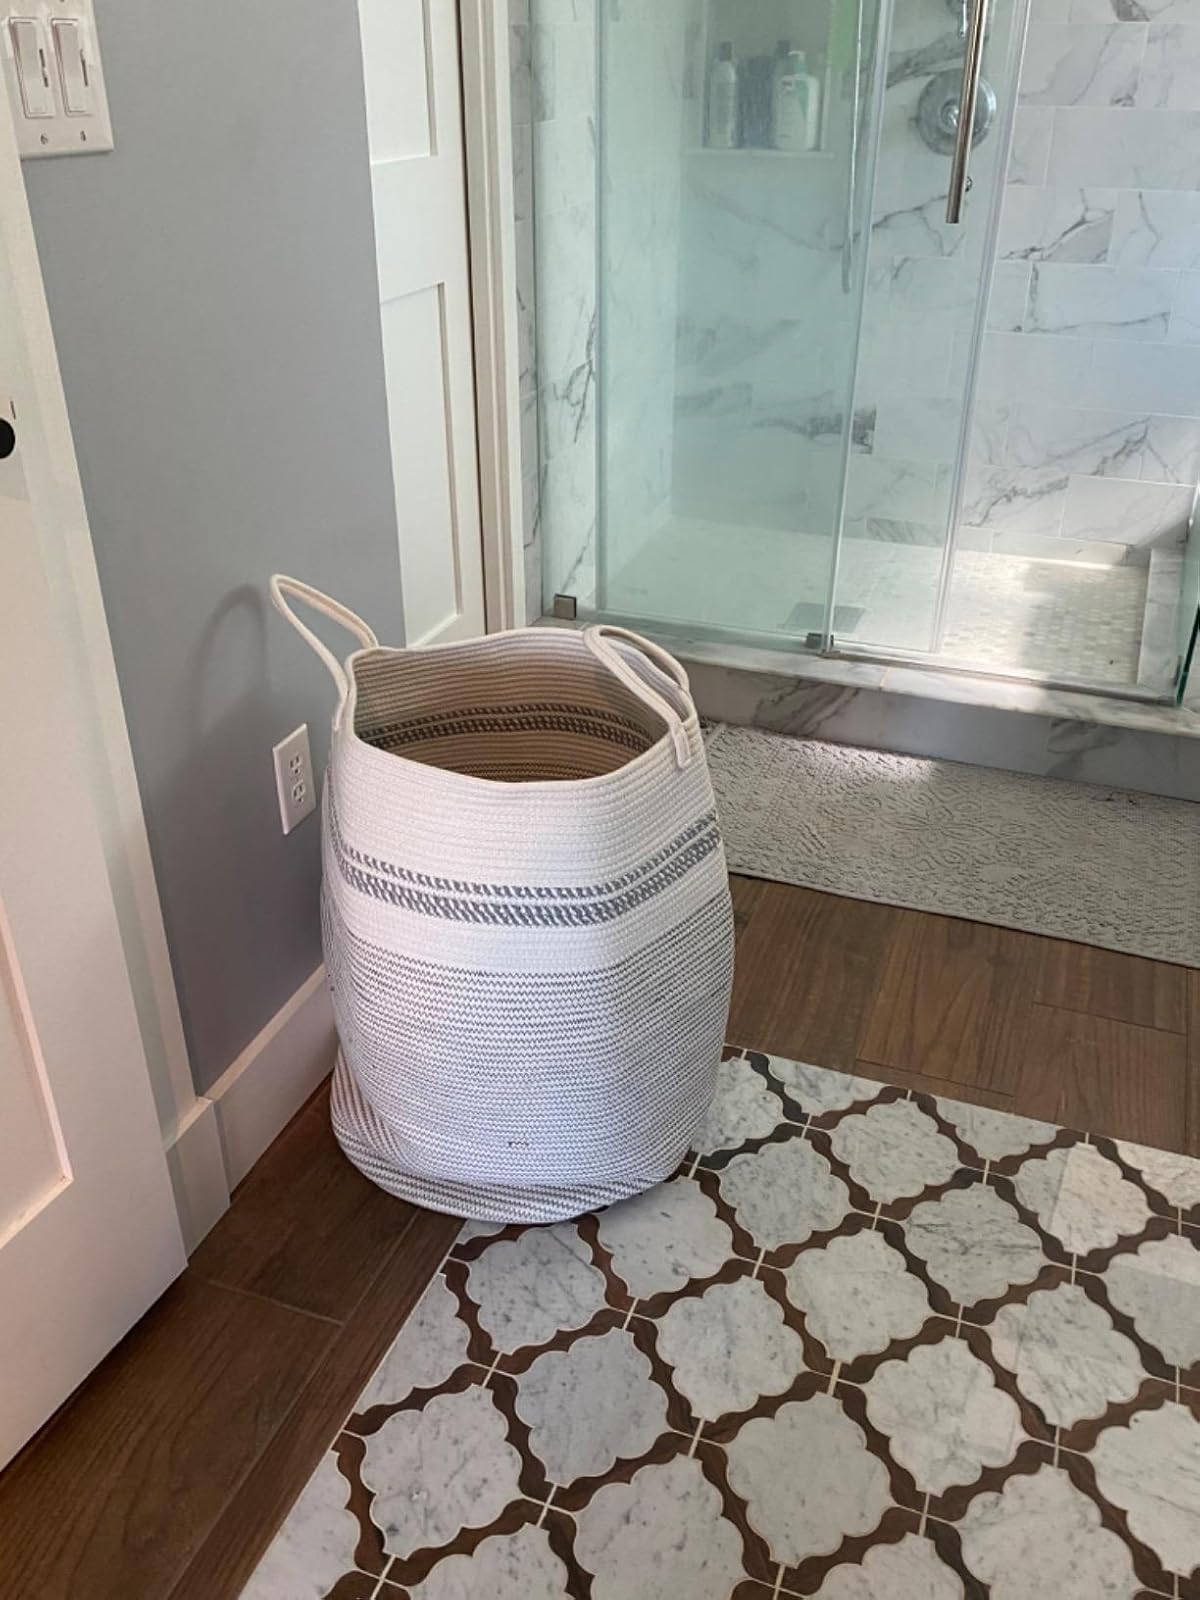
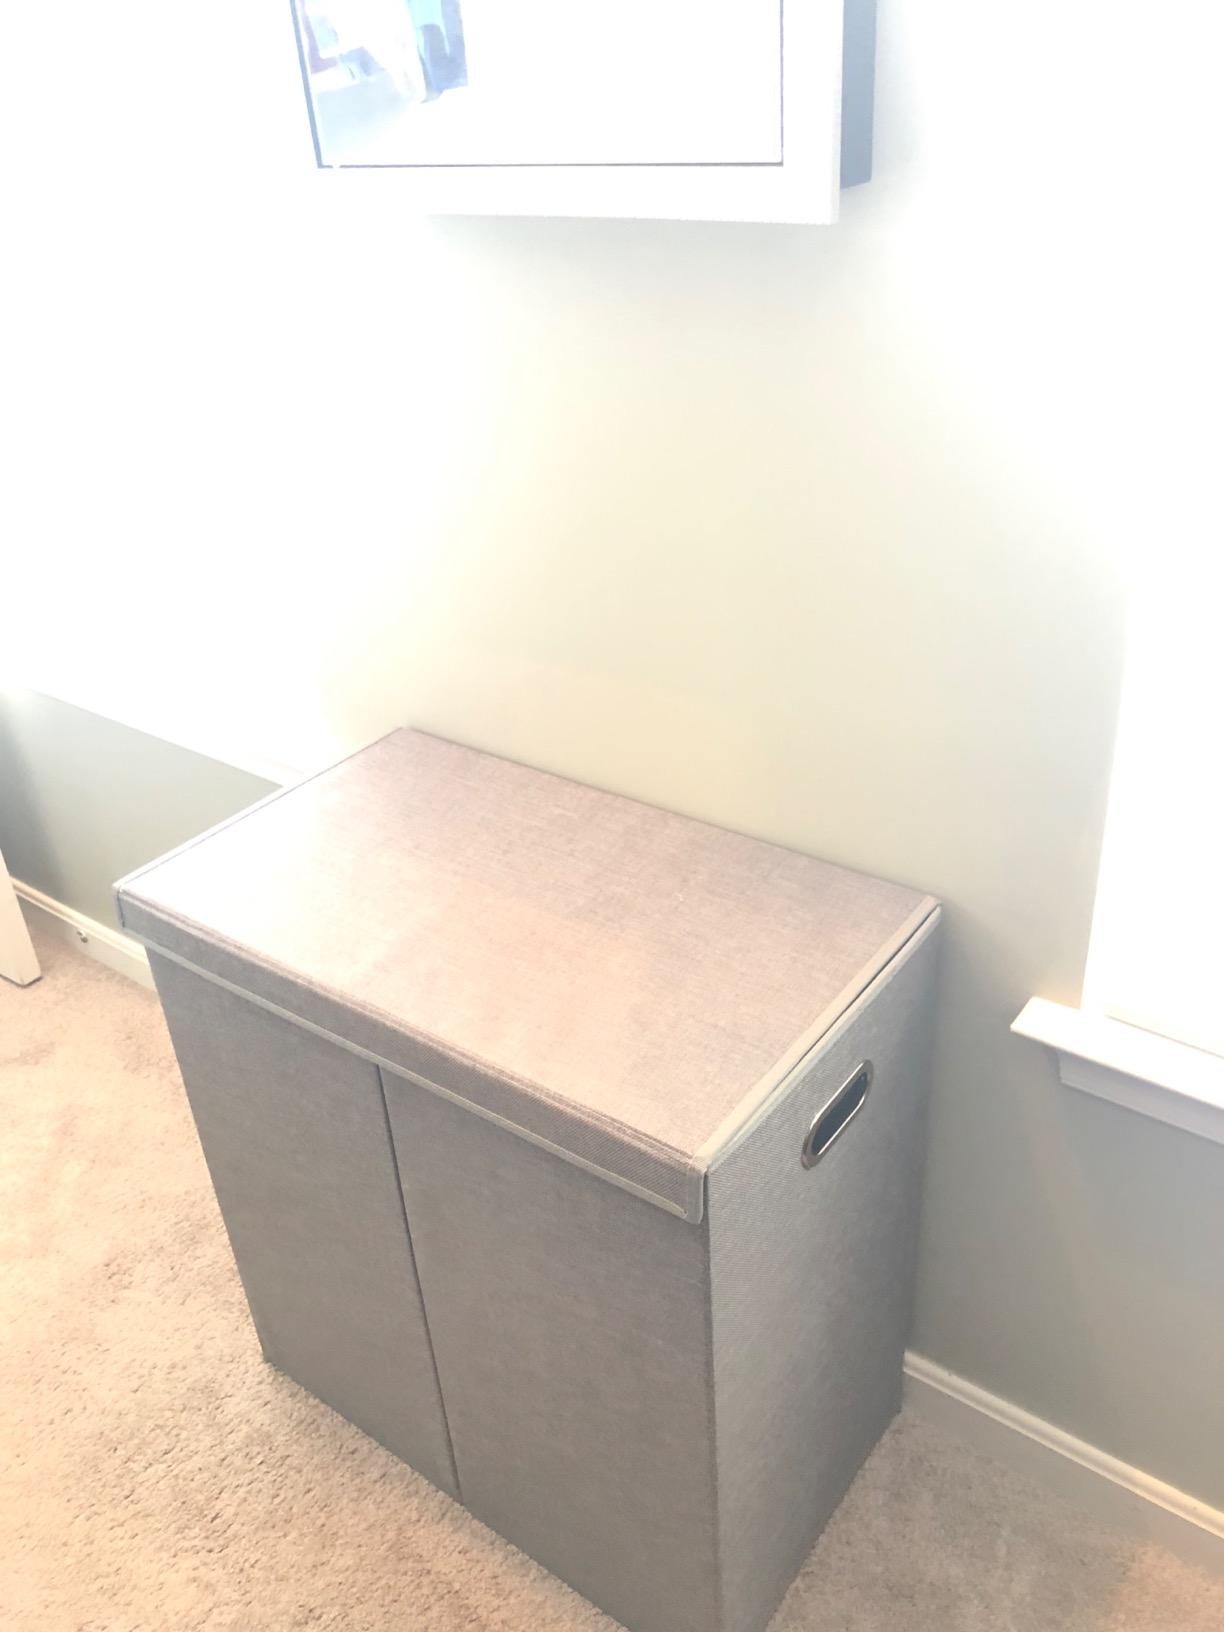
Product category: items_hamper
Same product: no